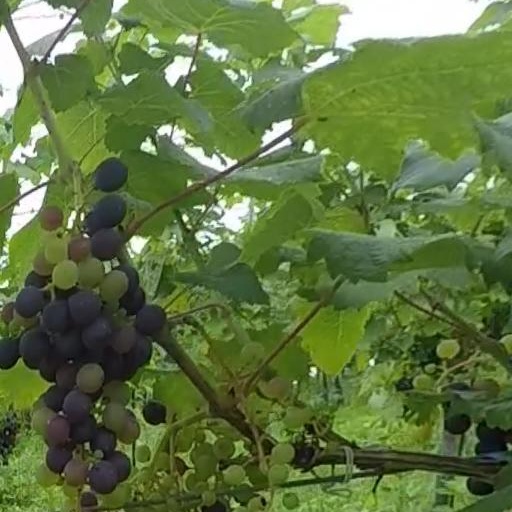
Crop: grape